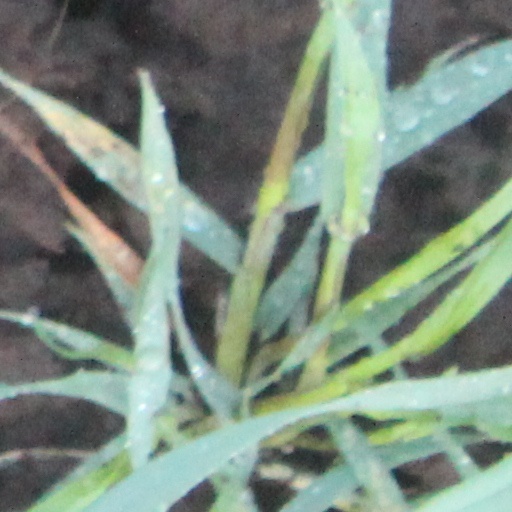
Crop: wheat